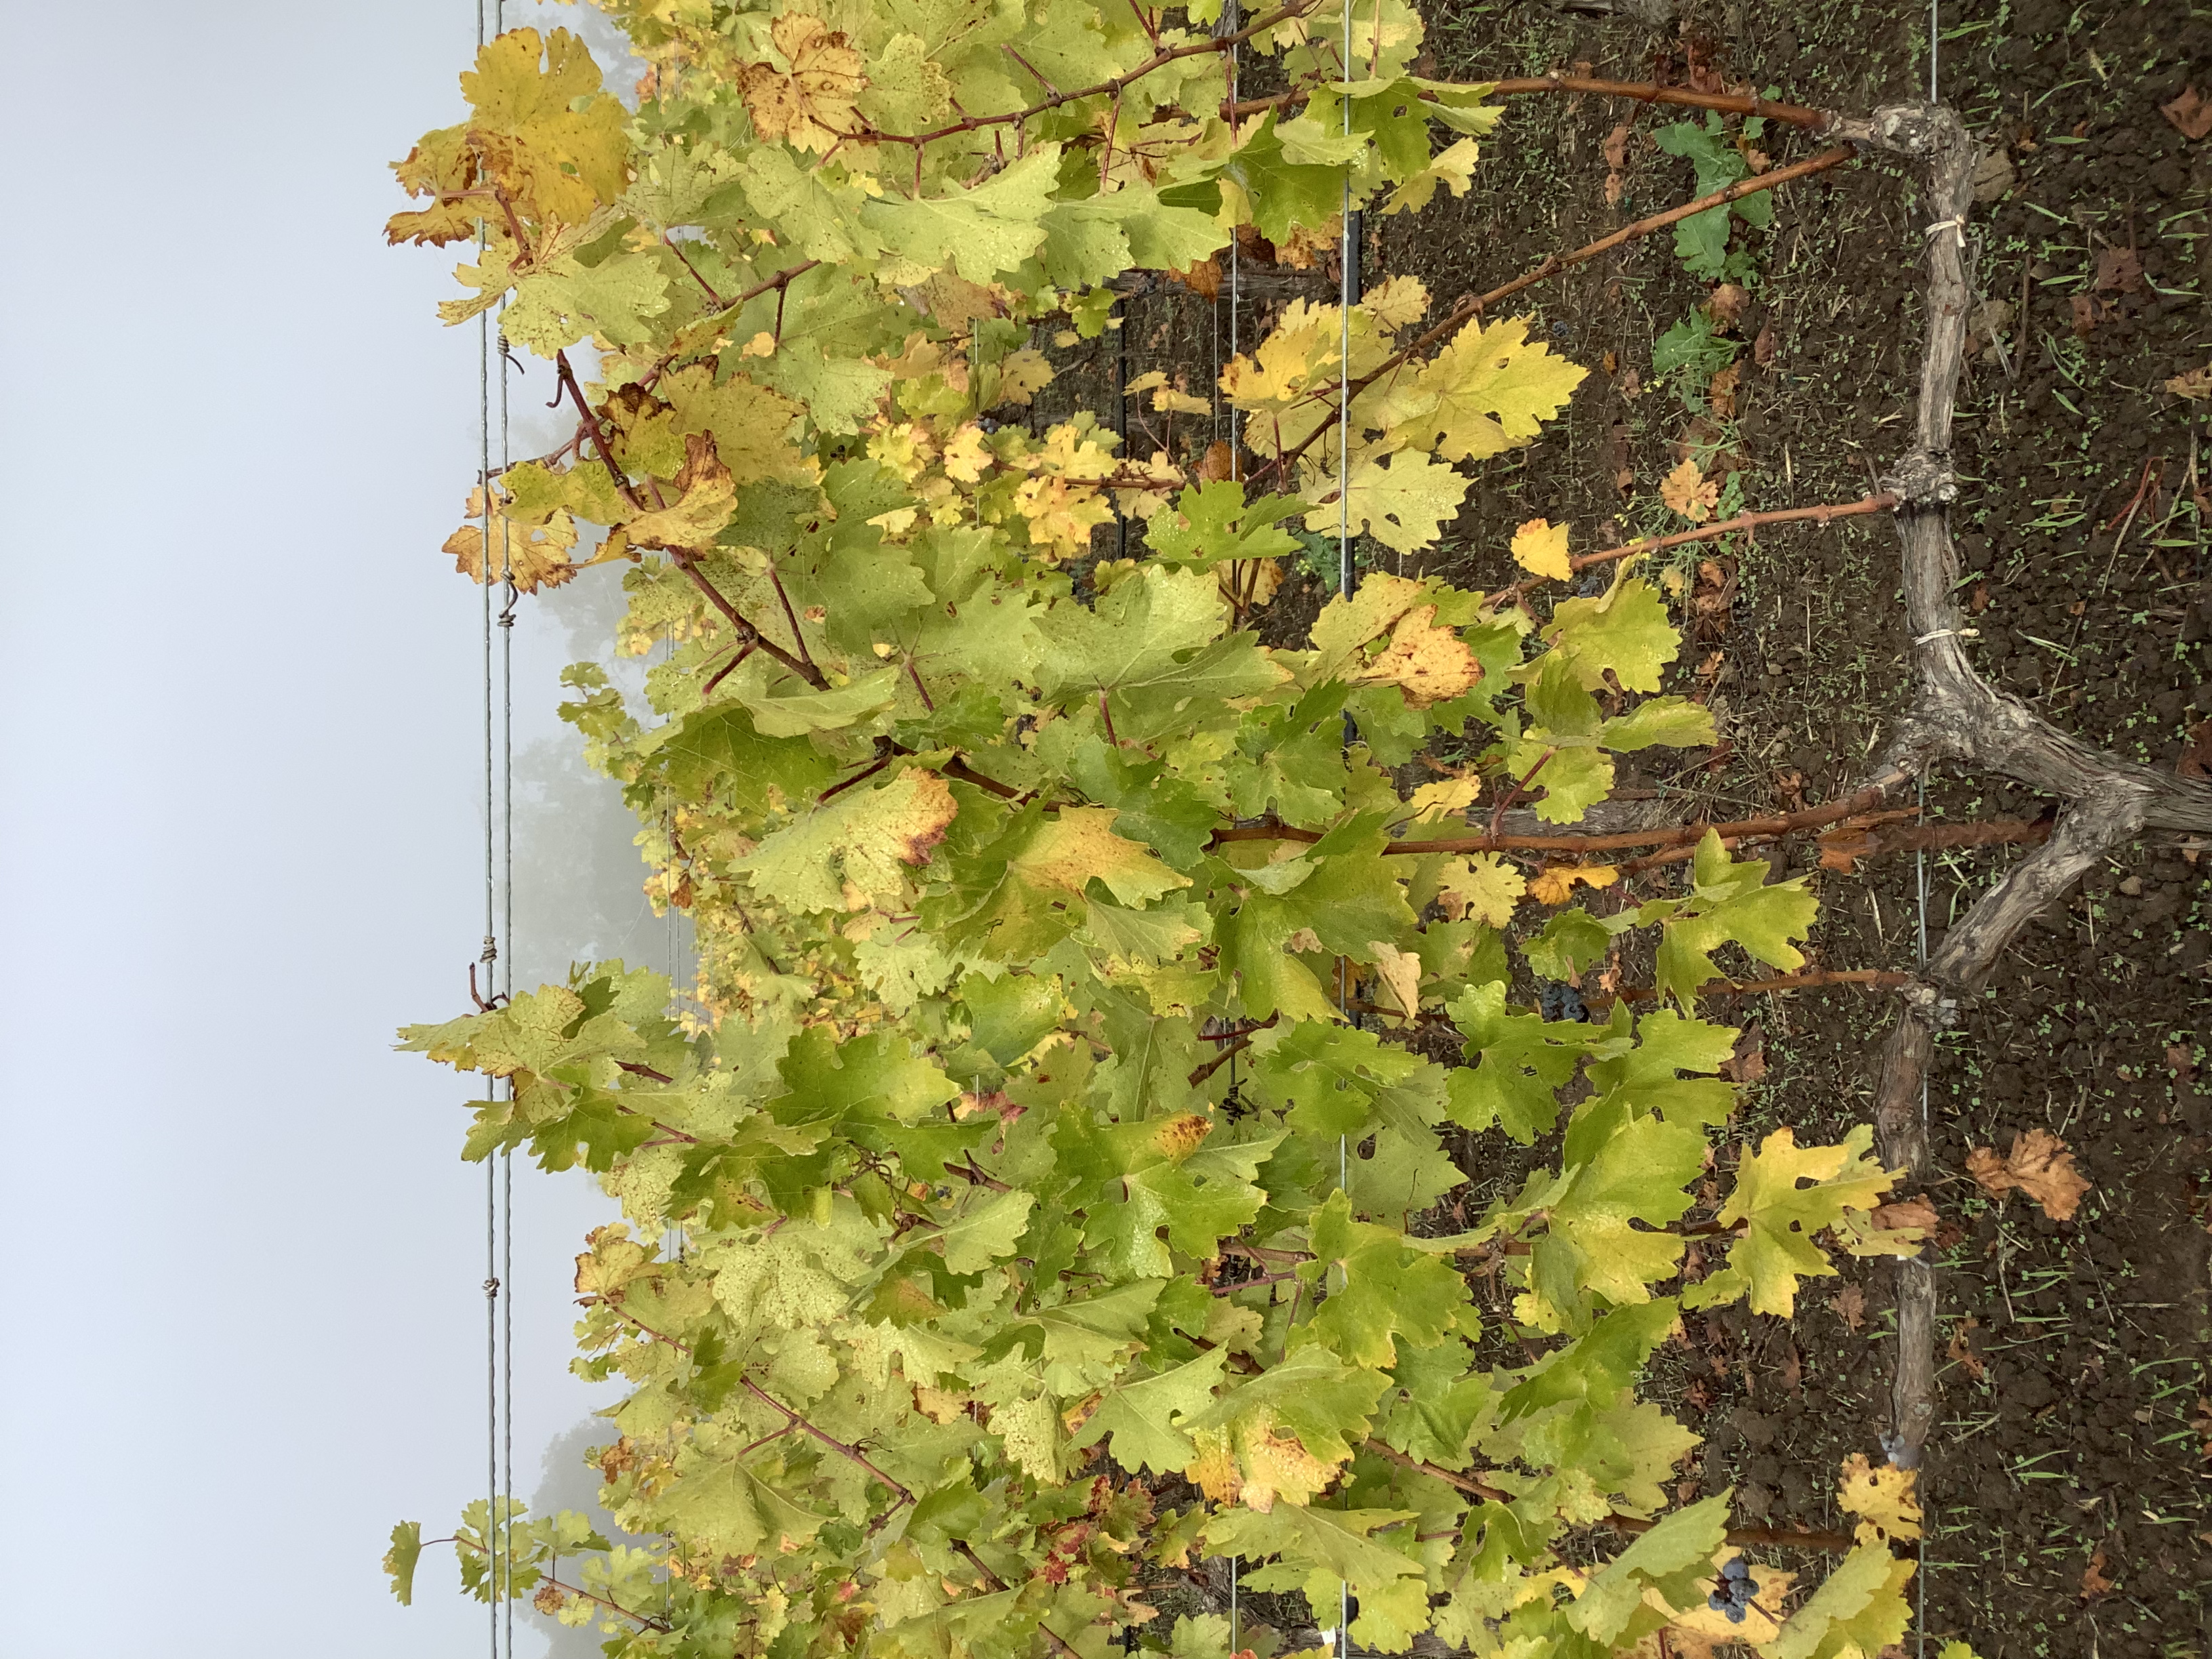
Label: No Virus